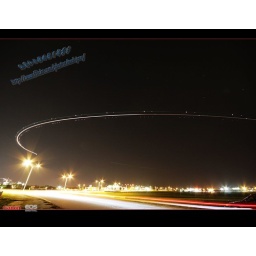
Both a car and an aeroplane passed by when I took this photo